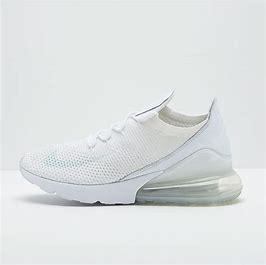
Brand: Nike
Model: Air Max 270 Flyknit